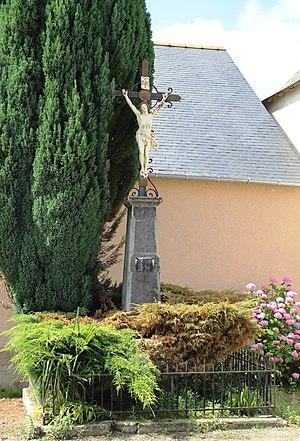
Croix de Layrisse (Hautes-Pyrénées)
Layrisse est une commune française située dans le département des Hautes-Pyrénées, en région Occitanie.